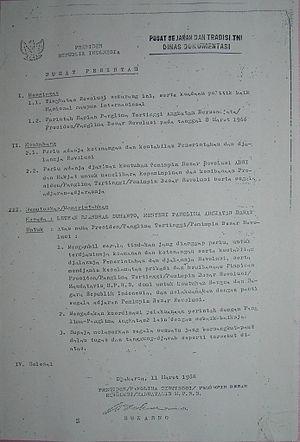
Le 11 mars 1966 à Jakarta, dans un contexte tendu à la suite du « mouvement du 30 septembre 1965 », le président indonésien Soekarno réunit son gouvernement. On lui apprend que « des troupes non identifiées » entourent le palais présidentiel. Soekarno prend un hélicoptère et se rend au palais présidentiel de Bogor, à 60 km au sud de Jakarta.